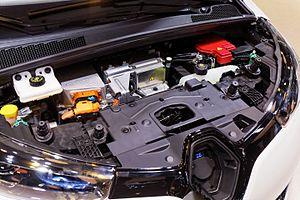
La Renault Zoe est une voiture électrique de type polyvalente du constructeur automobile français Renault, fabriquée depuis 2012 dans l'usine Renault de Flins en Île-de-France.